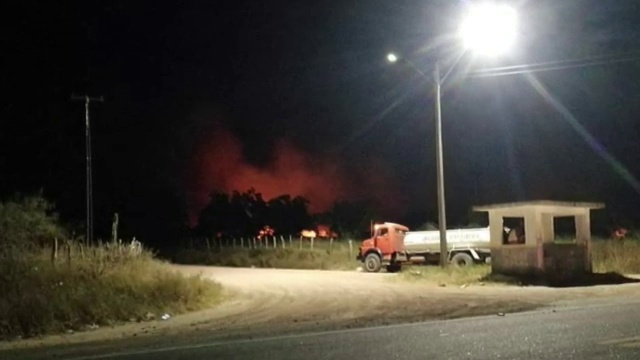
Fire: yes
Smoke: yes